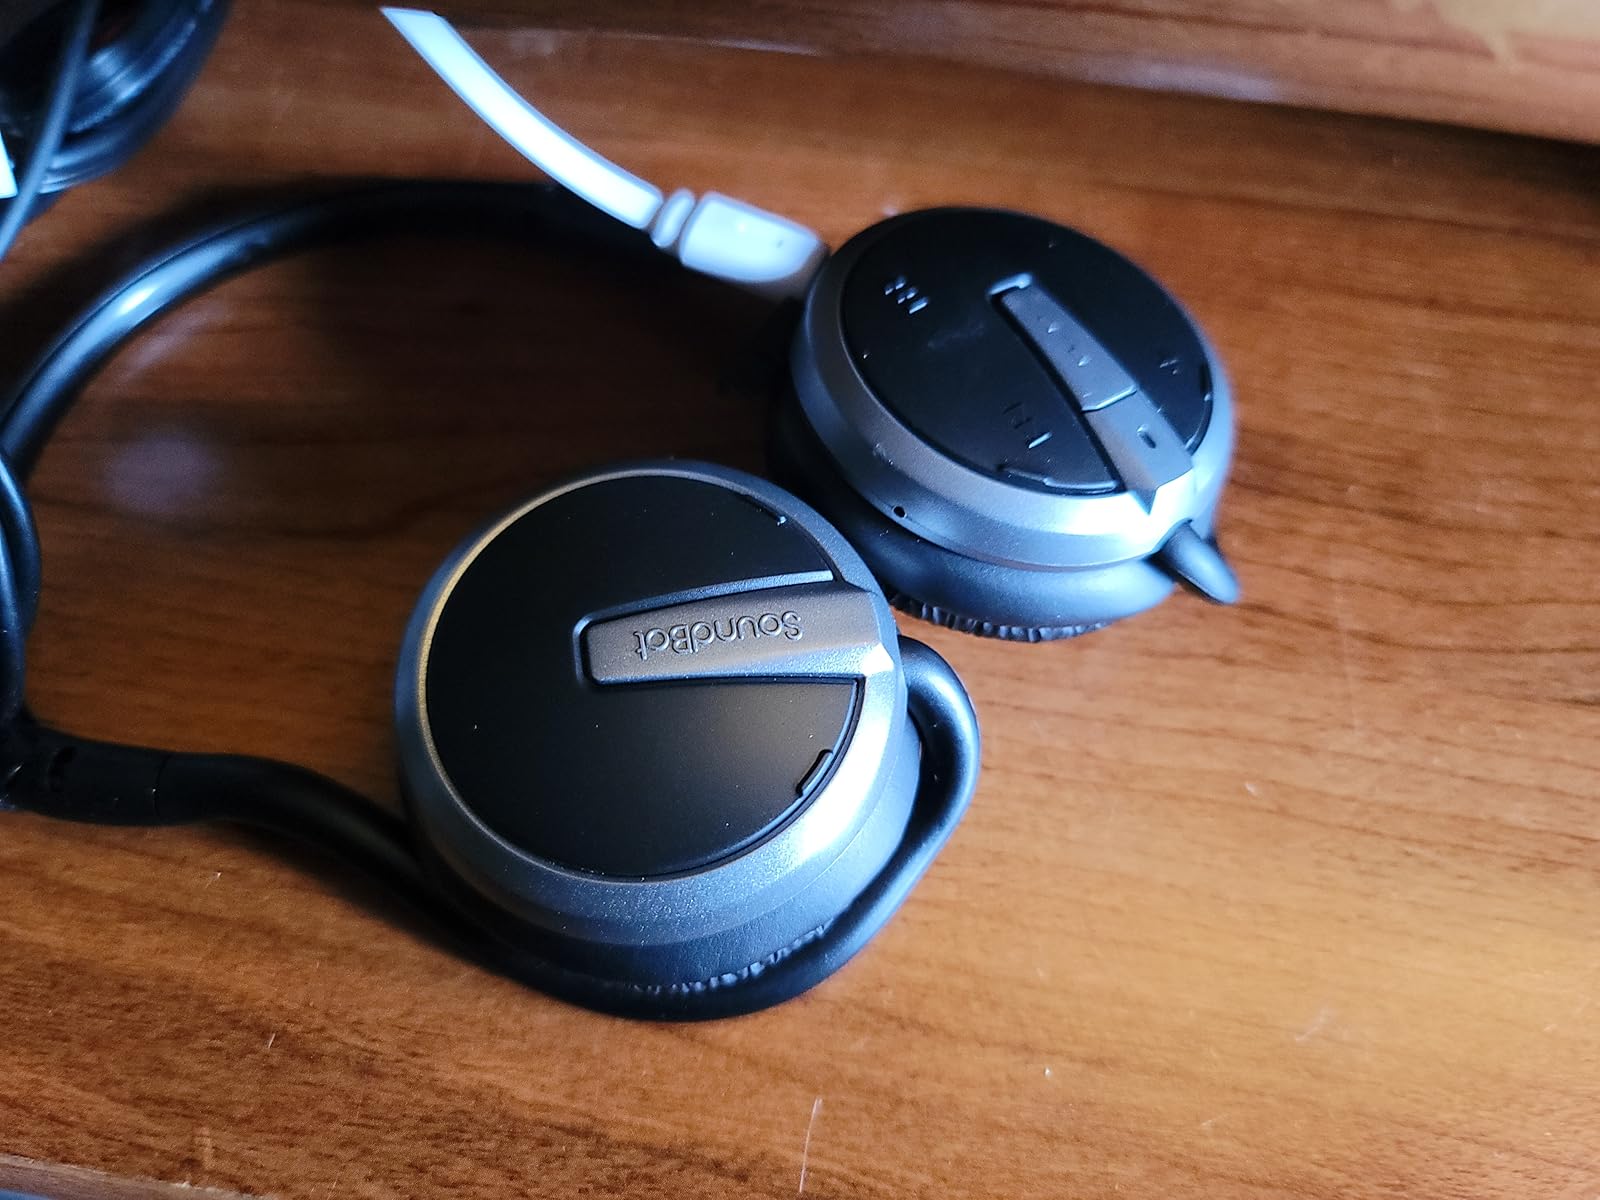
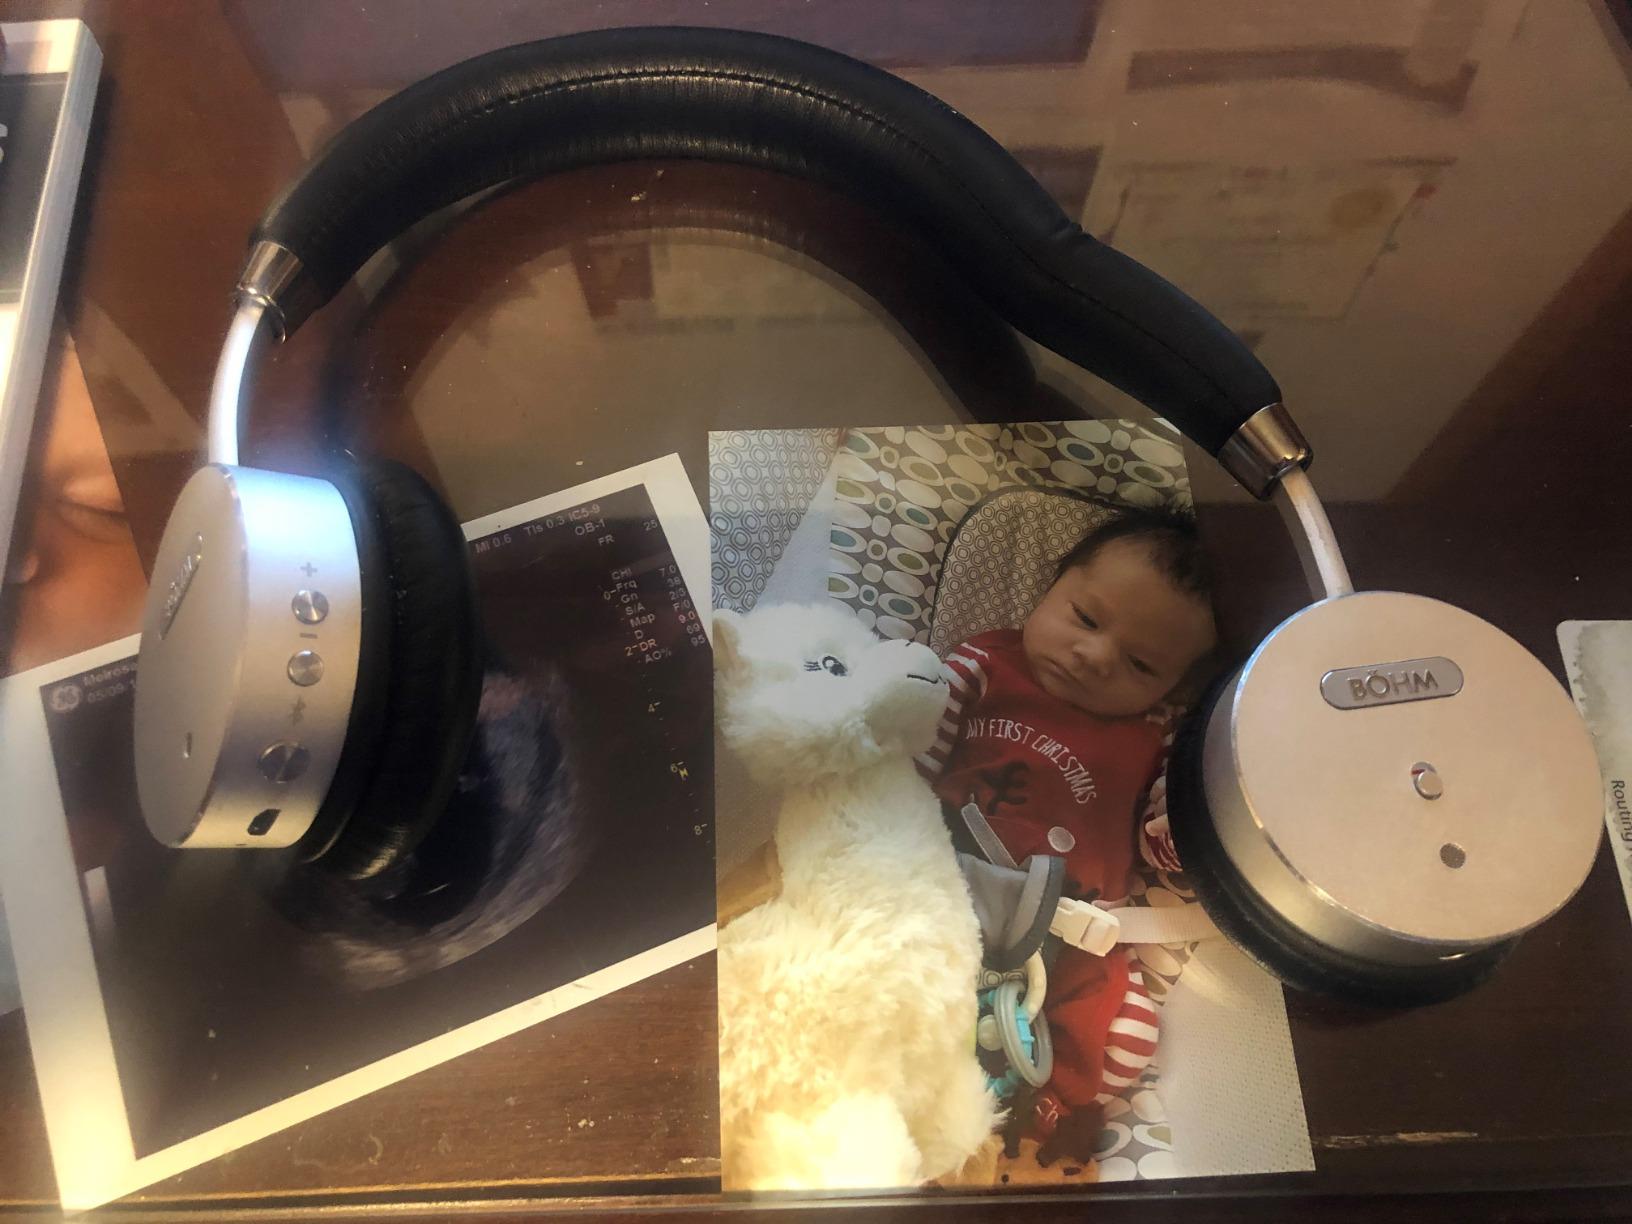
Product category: headphones
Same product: no